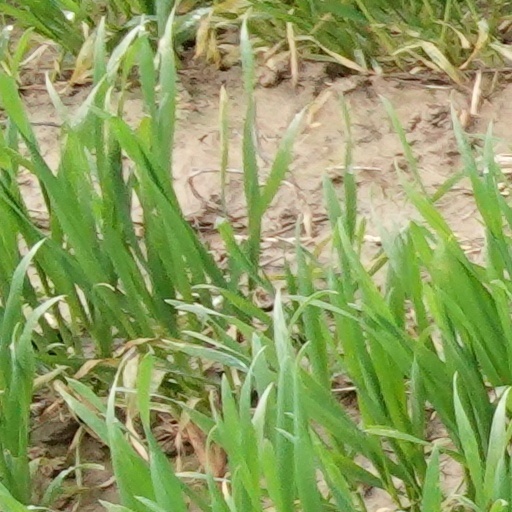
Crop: wheat